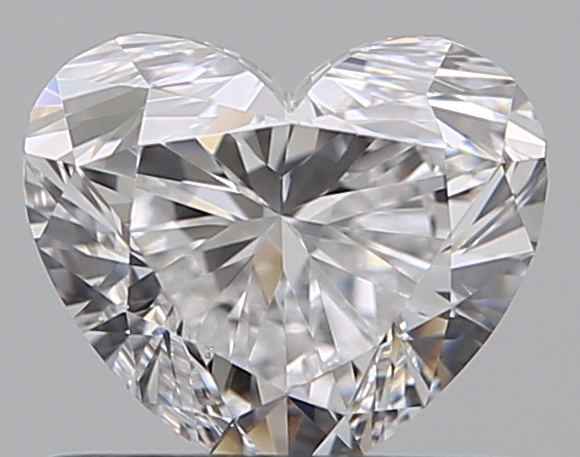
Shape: heart
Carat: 0.71
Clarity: VS1
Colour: D
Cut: EX
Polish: EX
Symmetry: VG
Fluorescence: F
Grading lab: GIA
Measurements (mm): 5.13 x 5.99 x 3.63